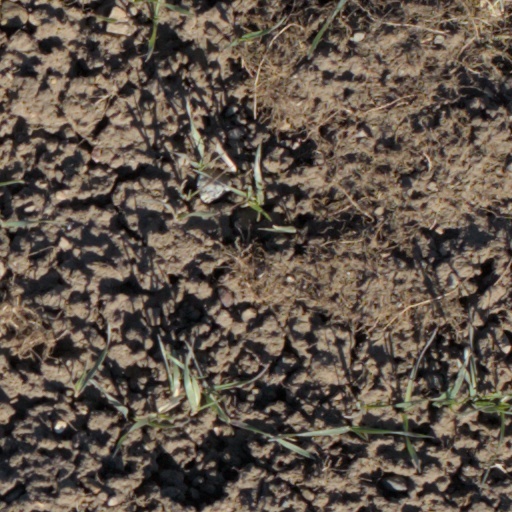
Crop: wheat